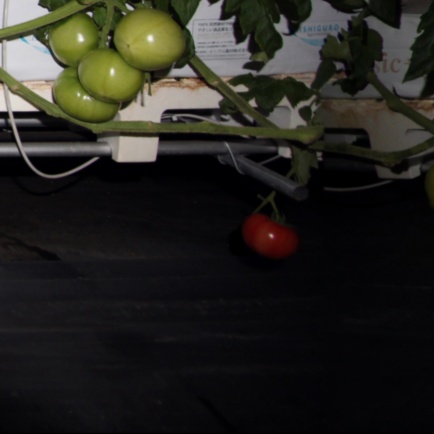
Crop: tomato